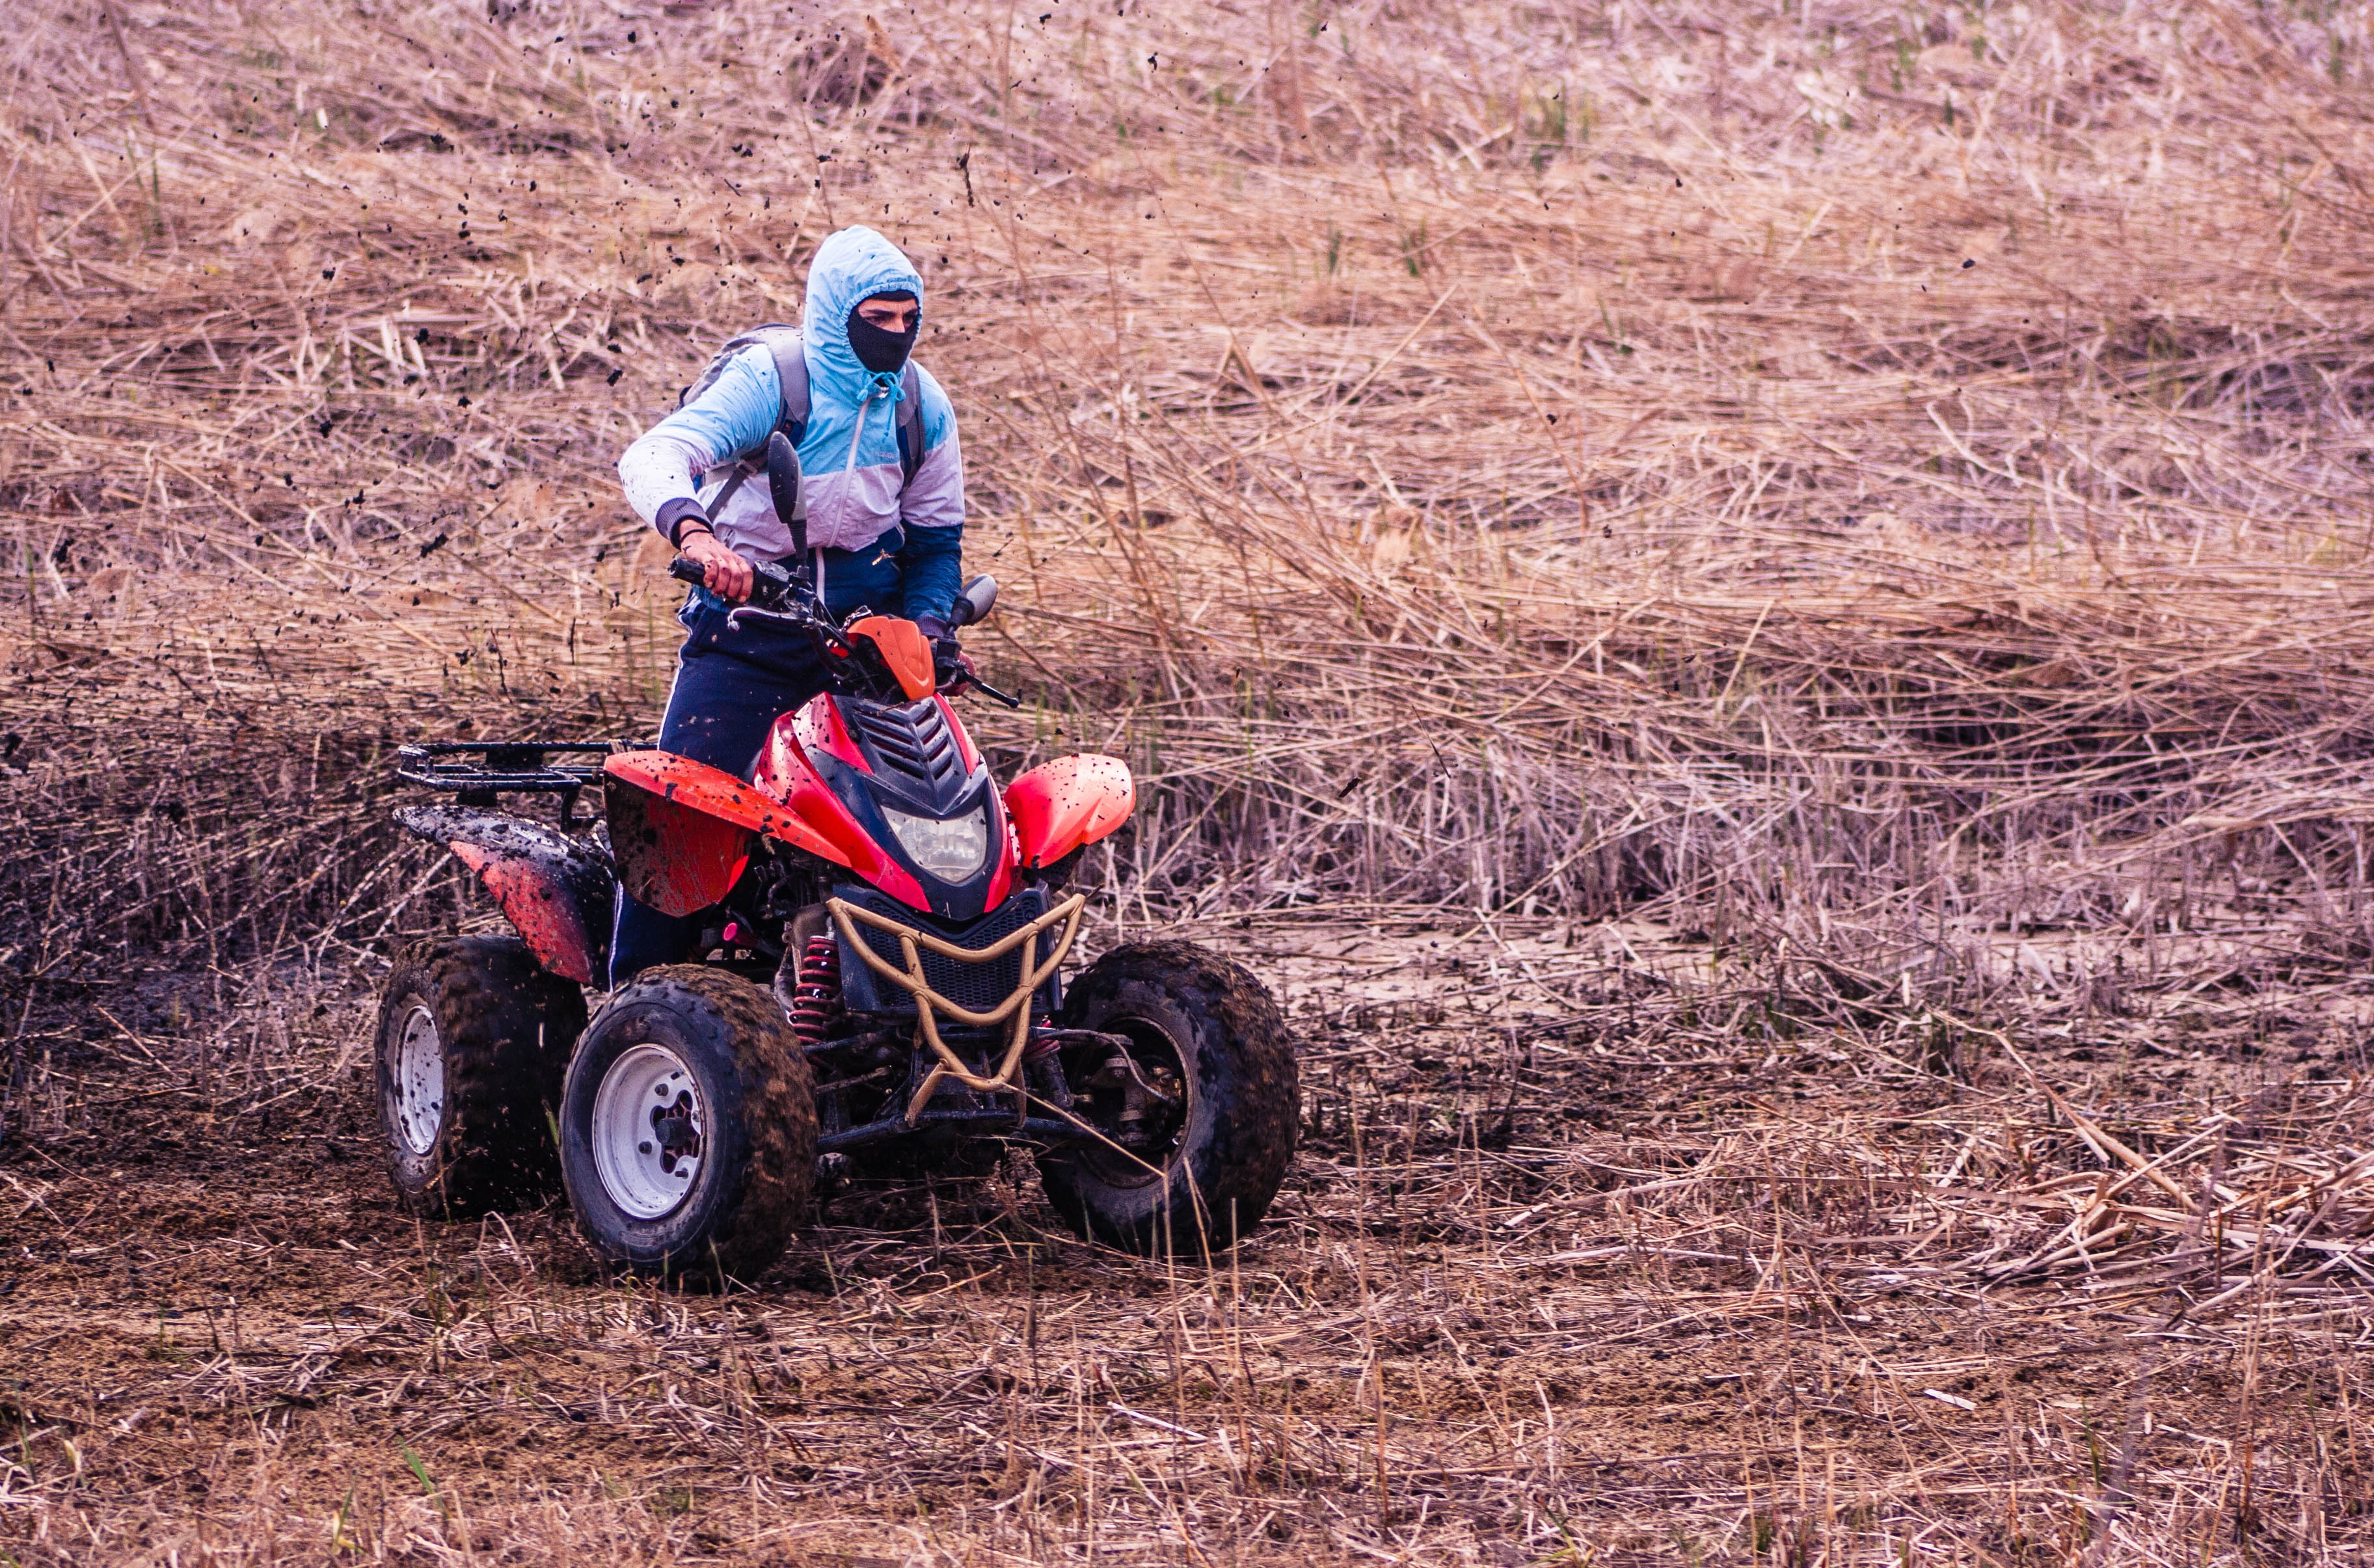
sand, boy, vehicle, mud, soil, fun, sports, racing, engines, motorsport, all terrain vehicle, off roading